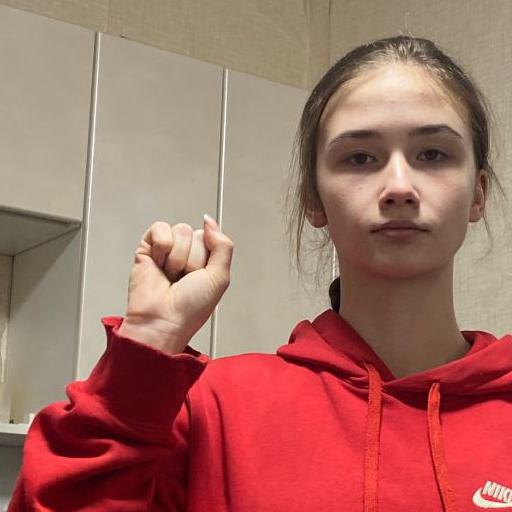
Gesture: fist